Old Supreme Court Chamber

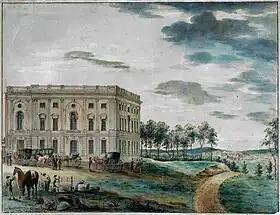
The North Wing upon completion in 1800

By 1806 the North Wing was already deteriorating from heavy use and required repairs. The Architect of the Capitol at the time, Benjamin Henry Latrobe, decided that the repairs would provide an opportunity to expand room space in the Capitol by dividing the chamber in half. The upper half would serve as a new chamber for the Senate (that area is now known as the Old Senate Chamber), and the lower half would be used for the Supreme Court.